Island syndrome

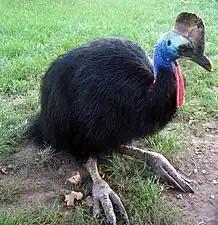
The southern cassowary, a ratite native to Indonesia, New Guinea and northeastern Australia which exhibits island gigantism and sexually monomorphic plumage, both features of island syndrome

Island syndrome describes the differences in morphology, ecology, physiology and behaviour of insular species compared to their continental counterparts. These differences evolve due to the different ecological pressures affecting insular species, including a paucity of large predators and herbivores as well as a consistently mild climate.